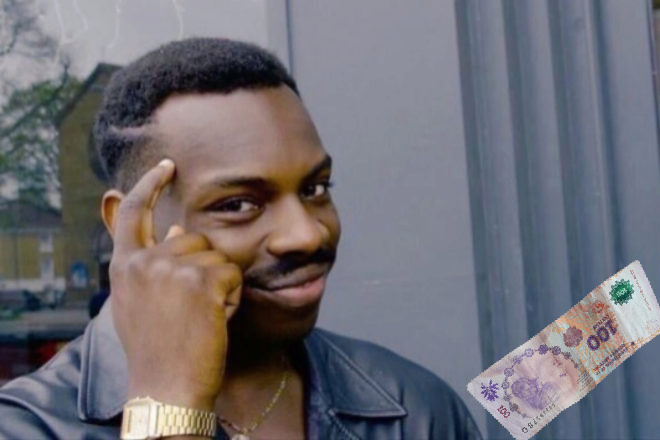
Denominación: 100